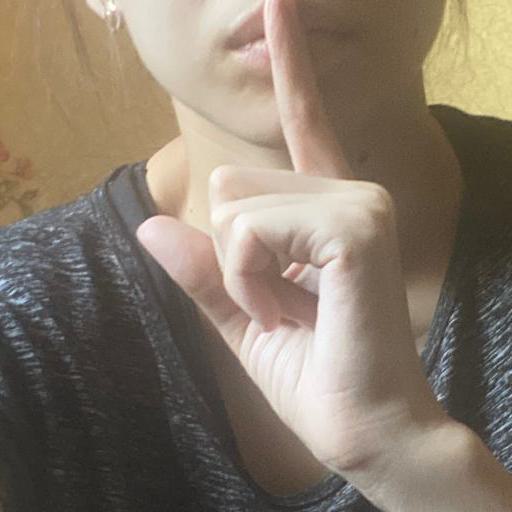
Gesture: mute